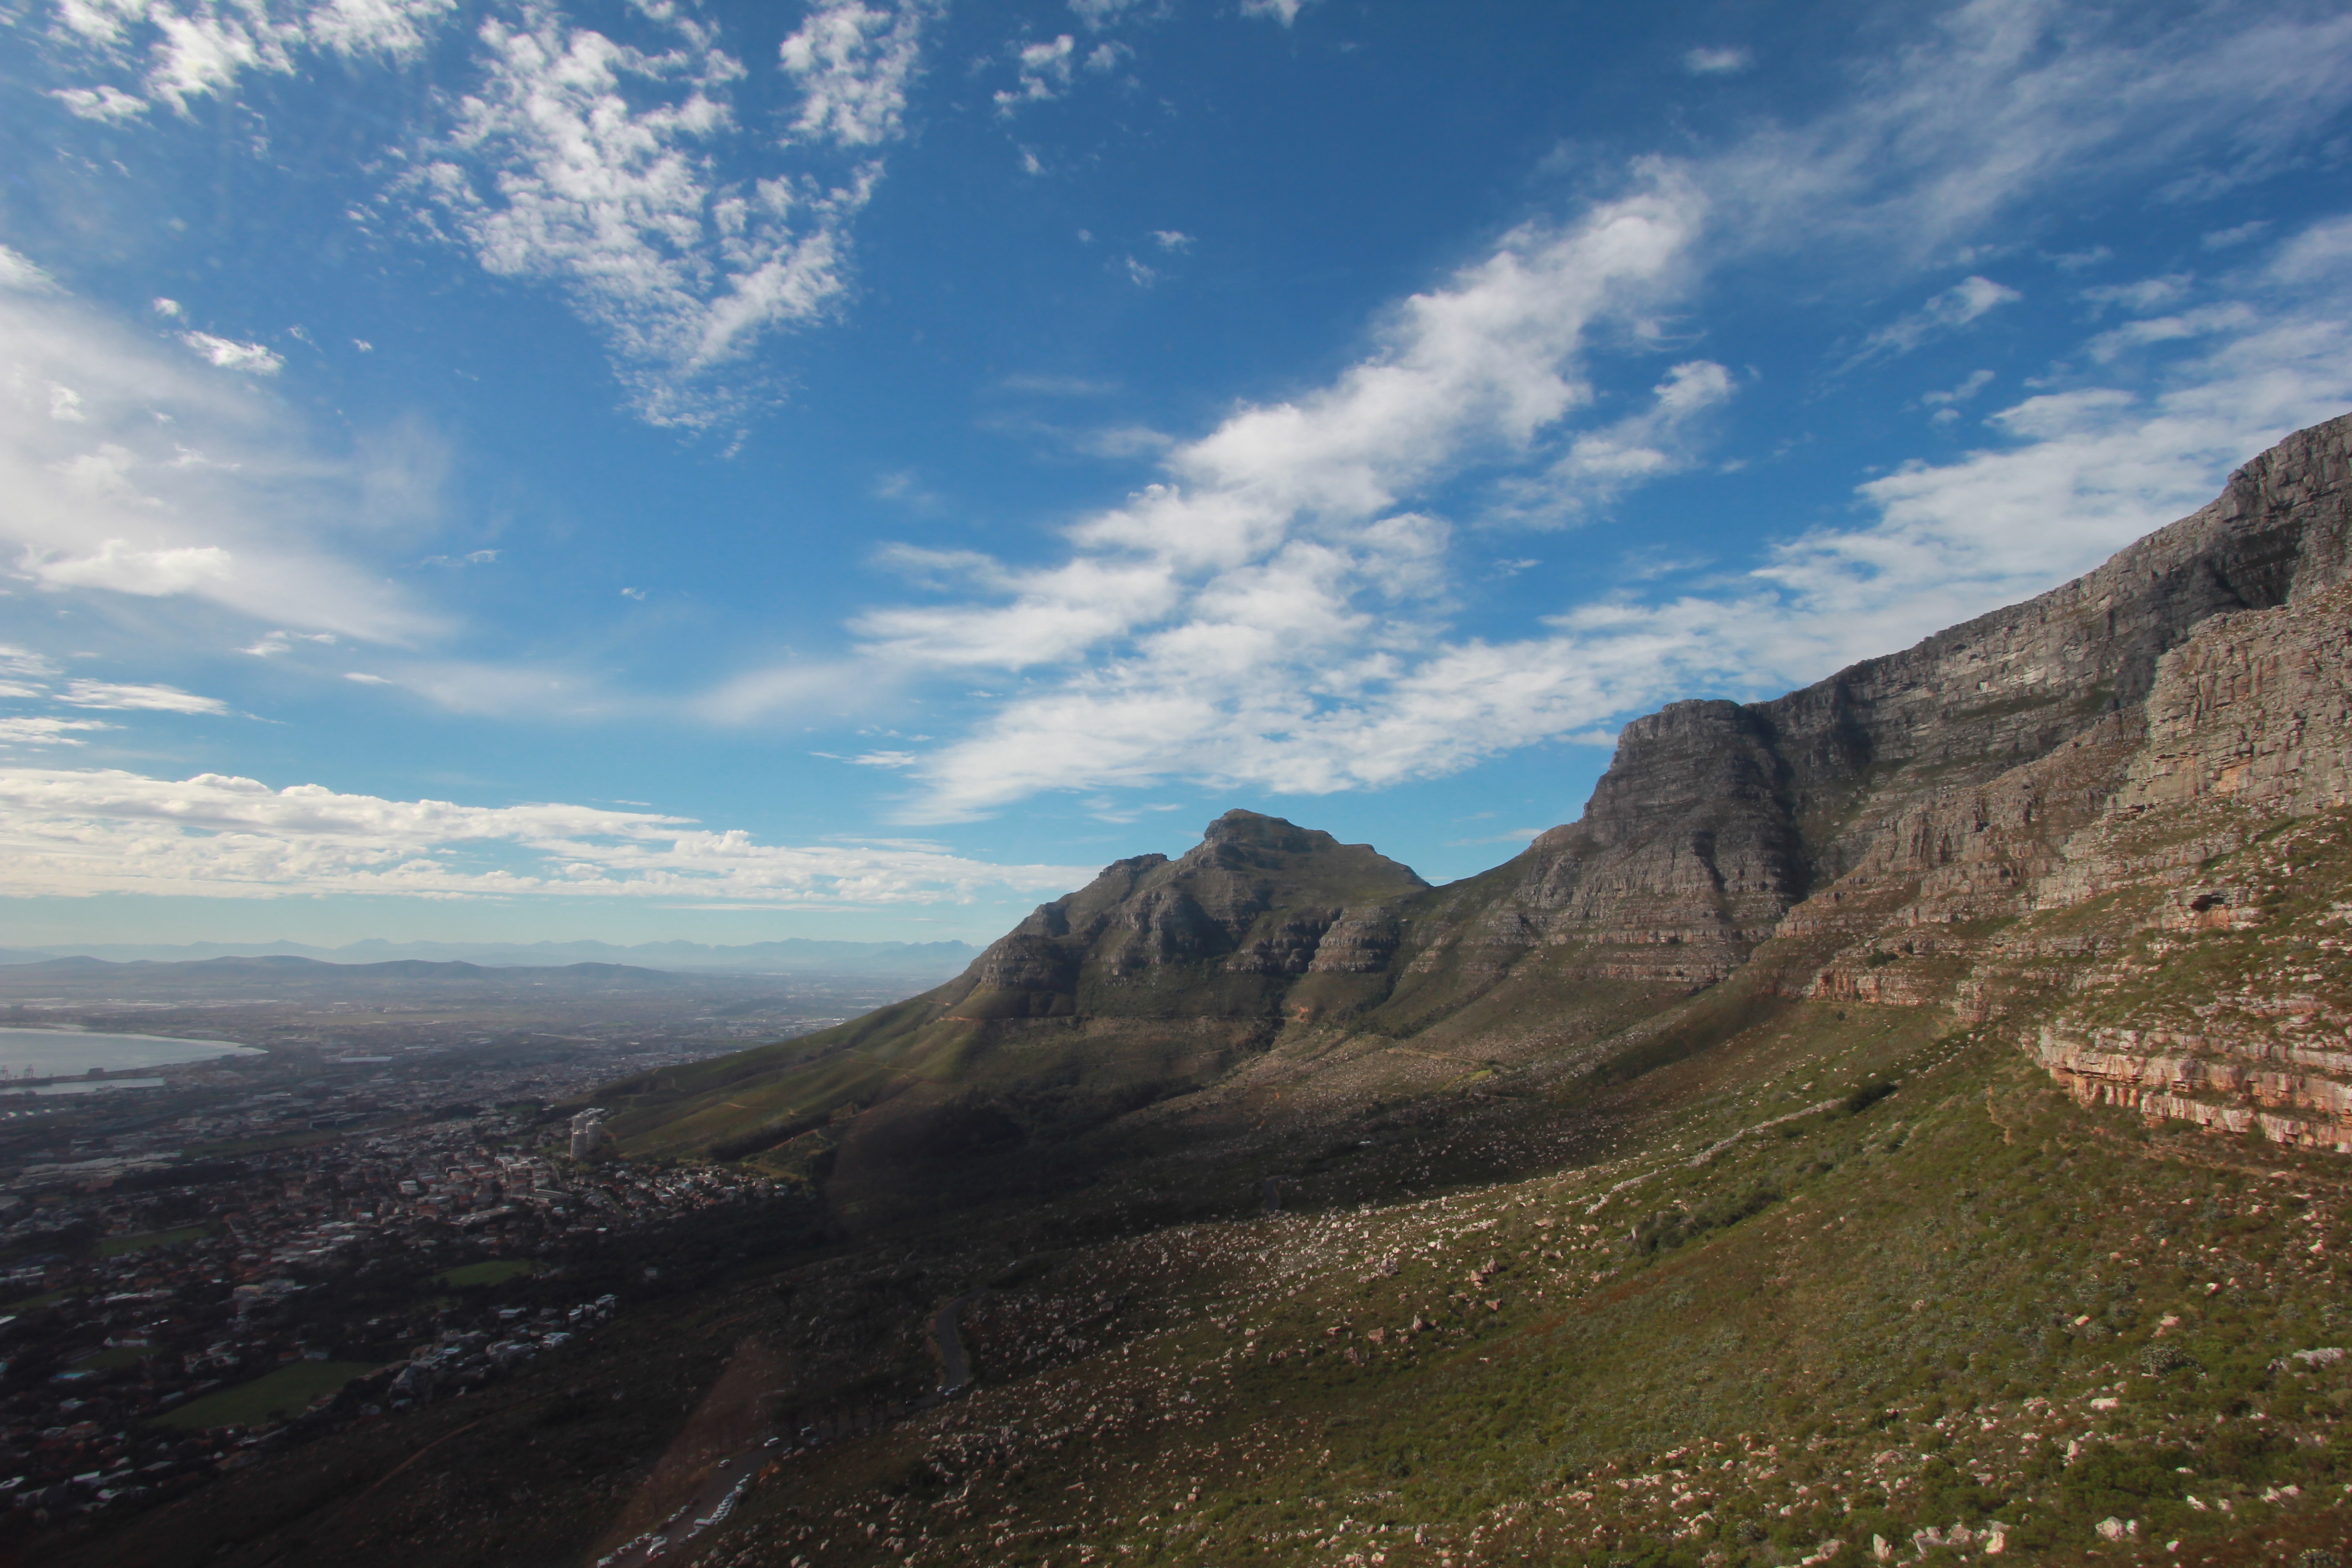
landscape, nature, outdoor, rock, wilderness, walking, mountain, cloud, sky, hill, adventure, view, valley, mountain range, range, formation, cliff, high, highland, terrain, ridge, summit, erosion, above, geology, alps, plateau, fell, highlands, landform, mountain pass, sealevel, geographical feature, mountainous landforms